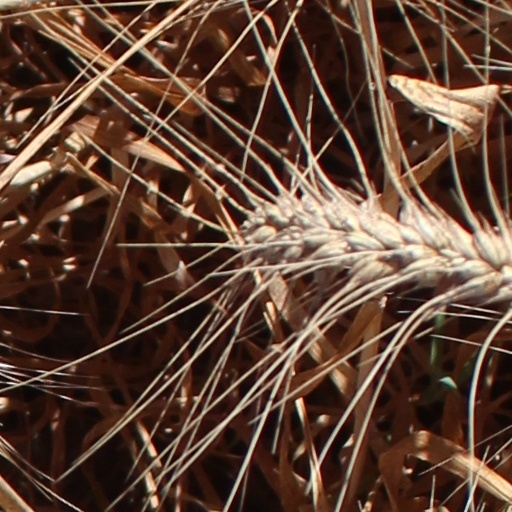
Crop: wheat